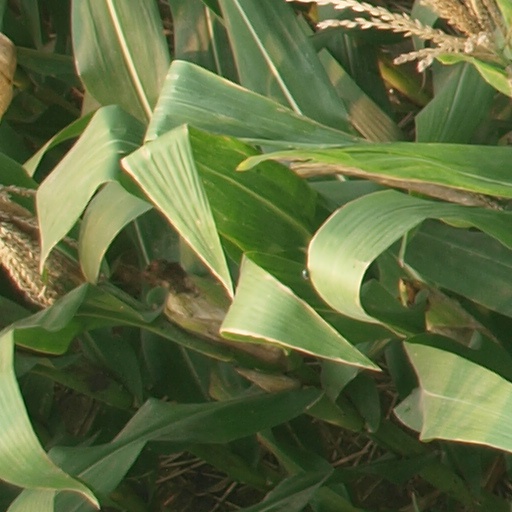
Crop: maize; corn